Ingleby Arncliffe Water Tower

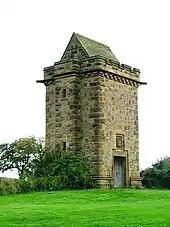
The tower, in 2007

Ingleby Arncliffe Water Tower is a historic structure in Ingleby Arncliffe, a village in North Yorkshire, in England.